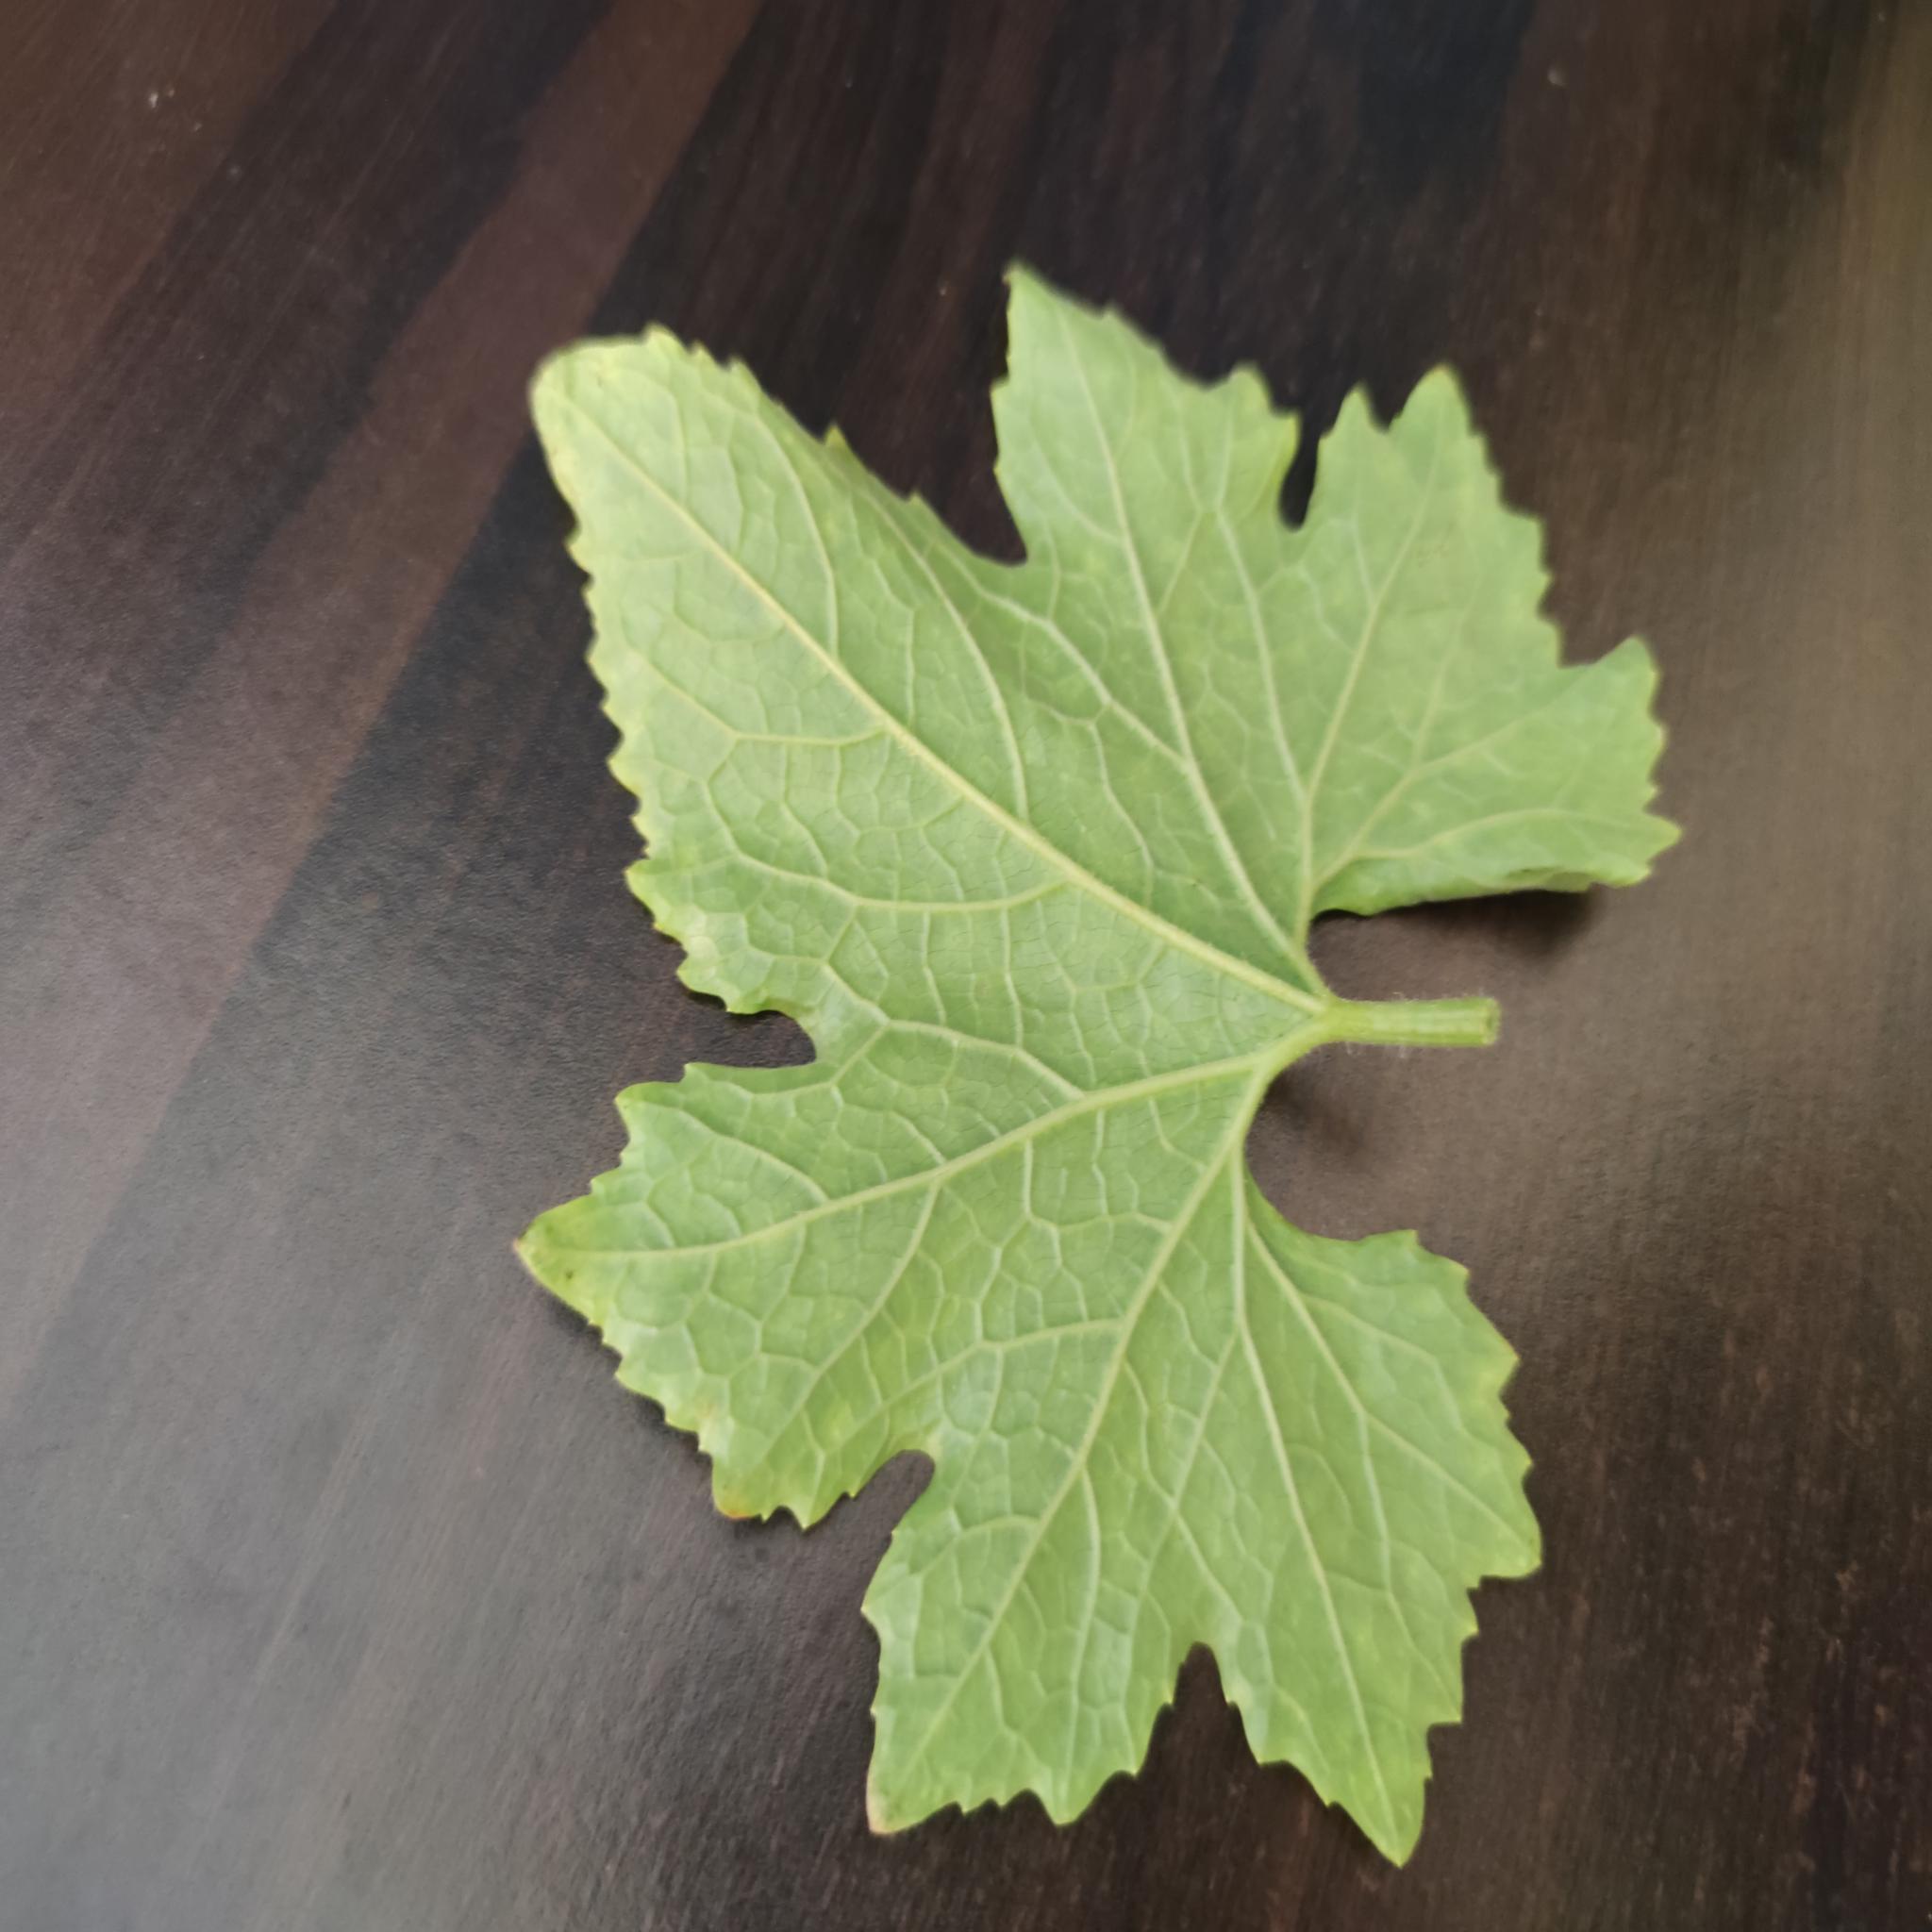
Label: Healthy